Roman Catholic Diocese of Limoges

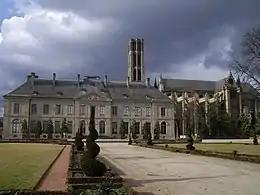
The Episcopal Palace (Limoges)

The Diocese of Limoges (Latin: "Dioecesis Lemovicensis"; French: "Diocèse de Limoges") is a Latin Church diocese of the Catholic Church in France. The diocese comprises the "départments" of Haute-Vienne and Creuse. After the Concordat of 1801, the See of Limoges lost twenty-four parishes from the district of Nontron which were annexed to the Diocese of Périgueux, and forty-four from the district of Confolens, transferred to the Diocese of Angoulême; but until 1822 it included the entire ancient Diocese of Tulle, when the latter was reorganized.